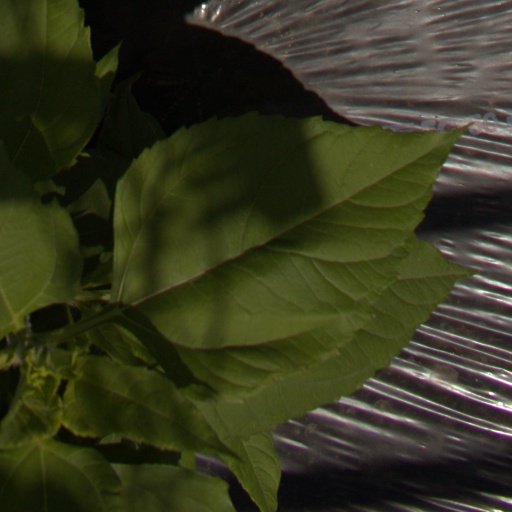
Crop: Jerusalem artichoke